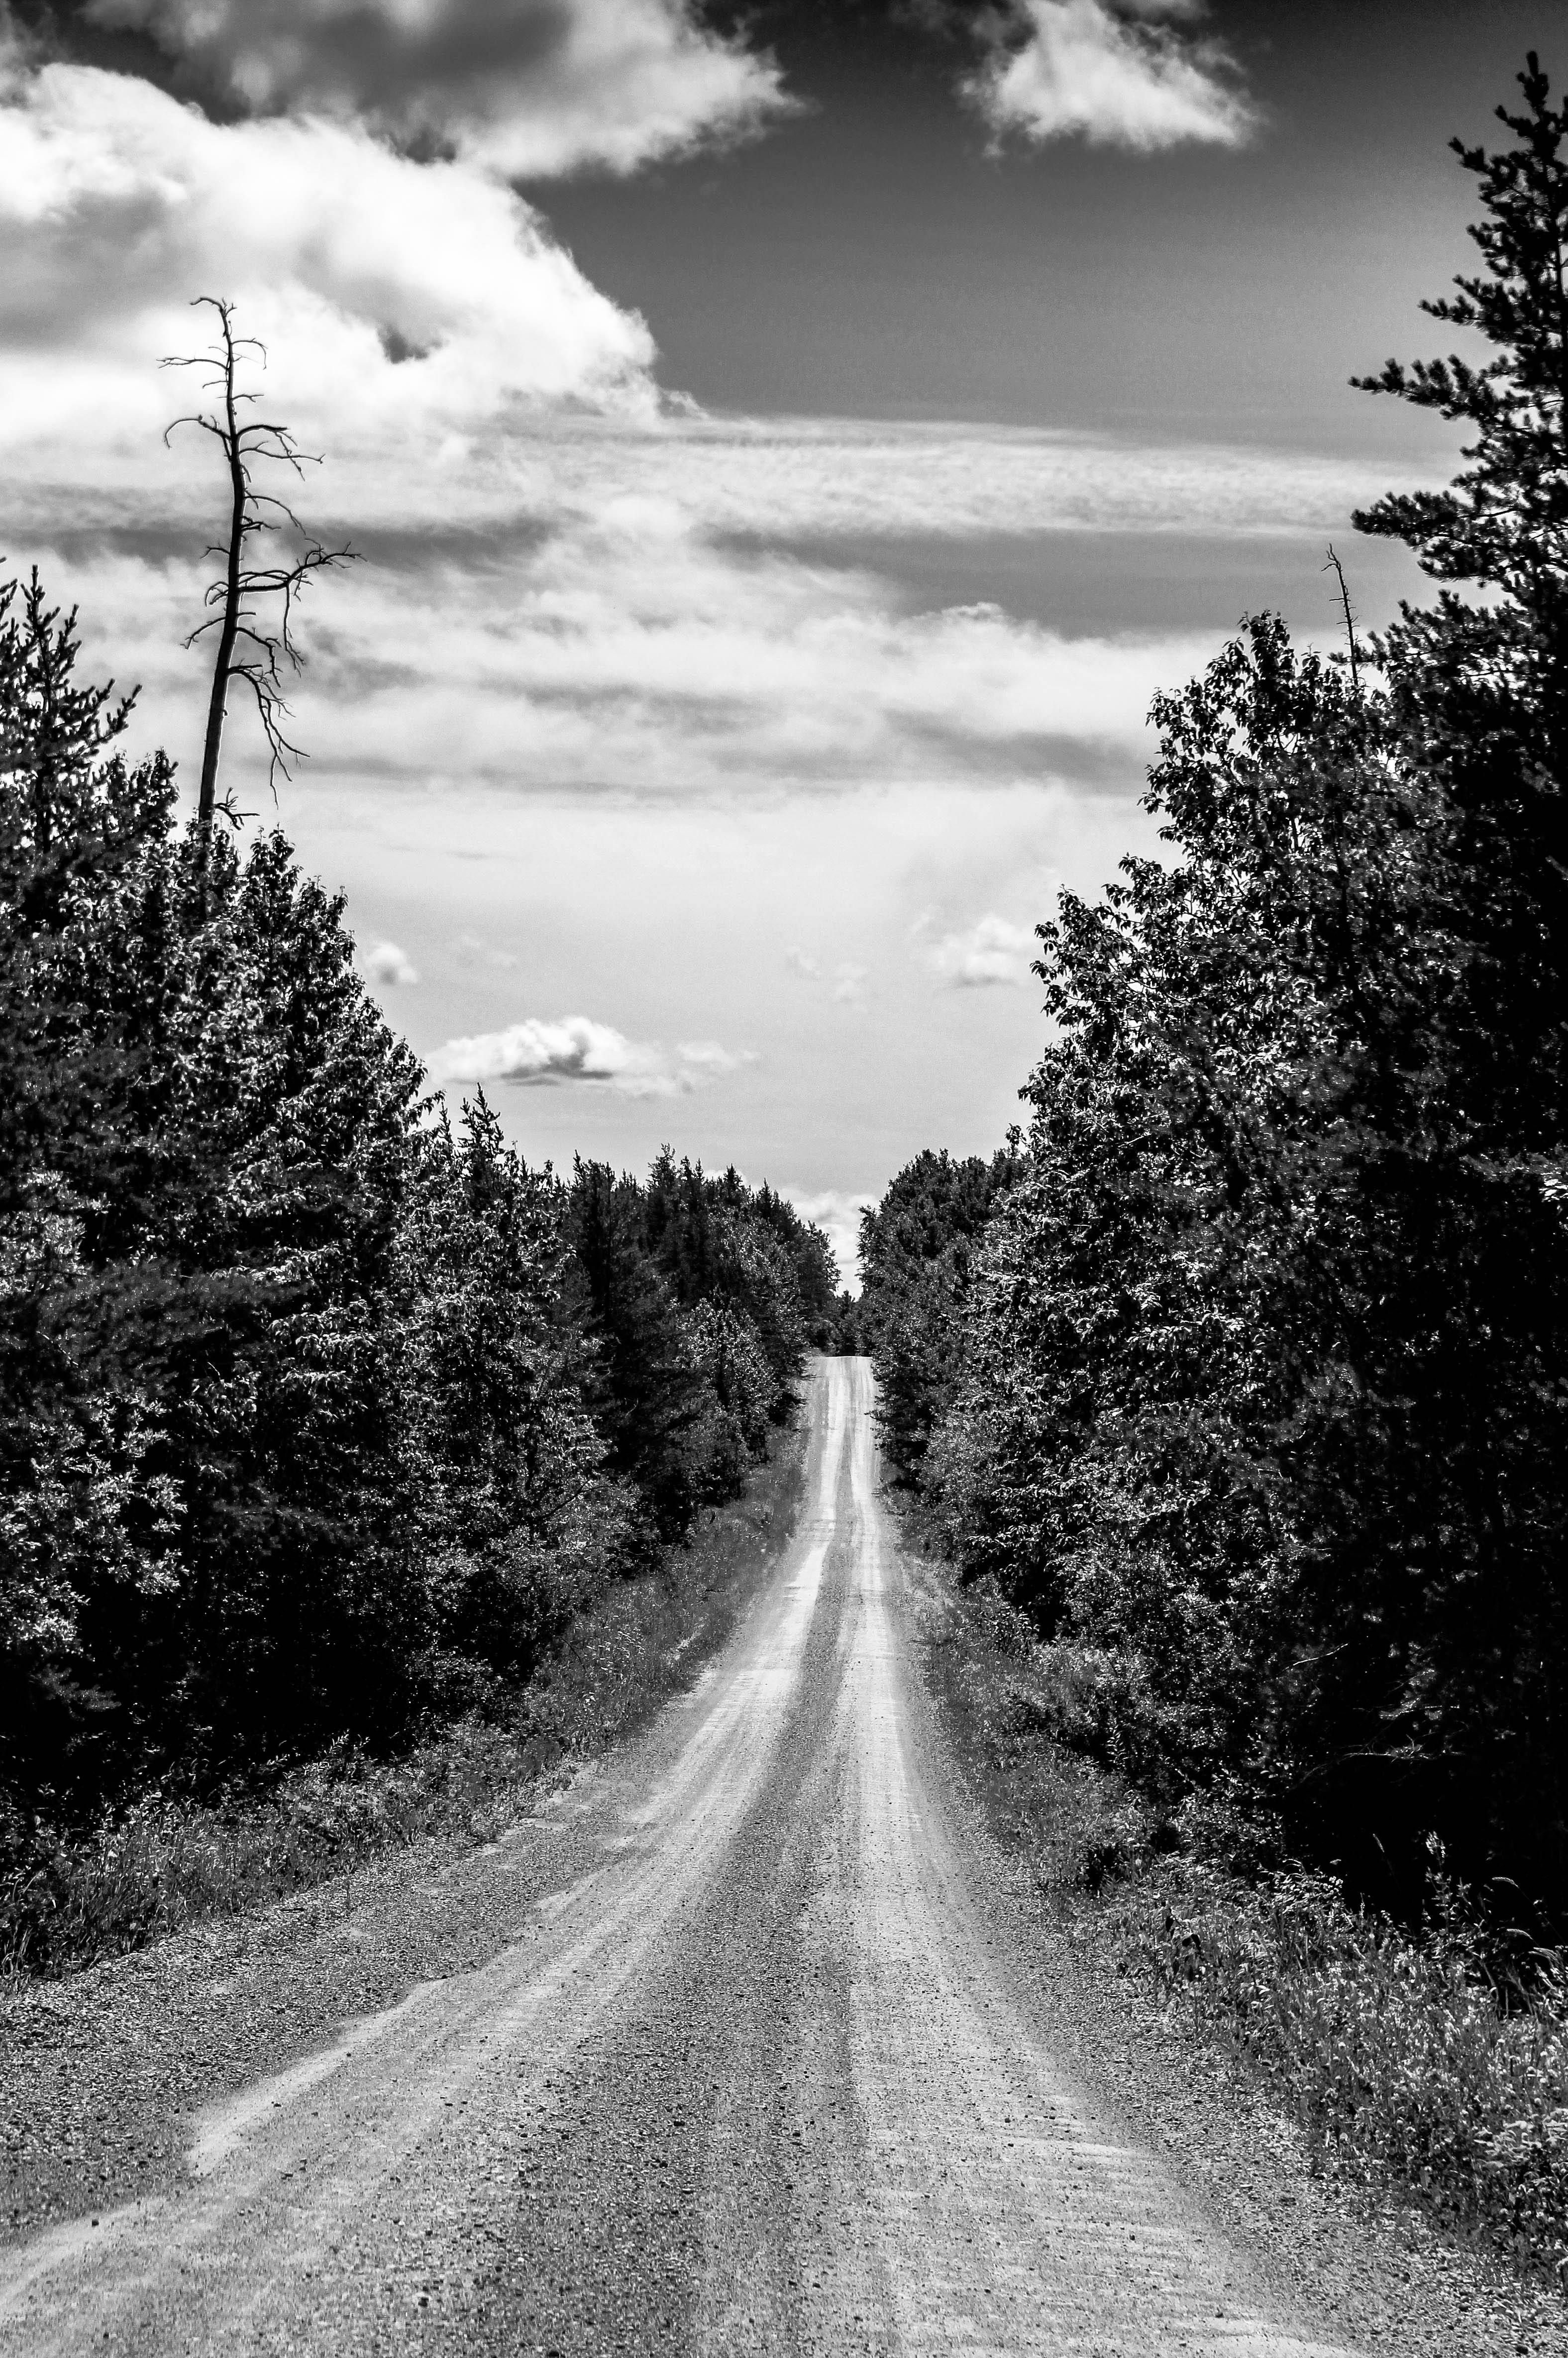
landscape, tree, nature, forest, grass, outdoor, horizon, cloud, black and white, plant, sky, road, white, travel, journey, drive, scenery, monochrome, trip, route, season, infrastructure, rural area, monochrome photography, atmospheric phenomenon, woody plant